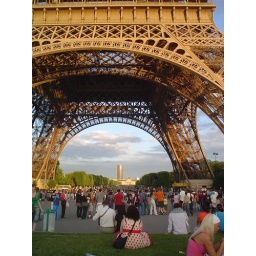
Girl in spotted dress